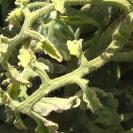
Crop: Tomato
Condition: virosis-d